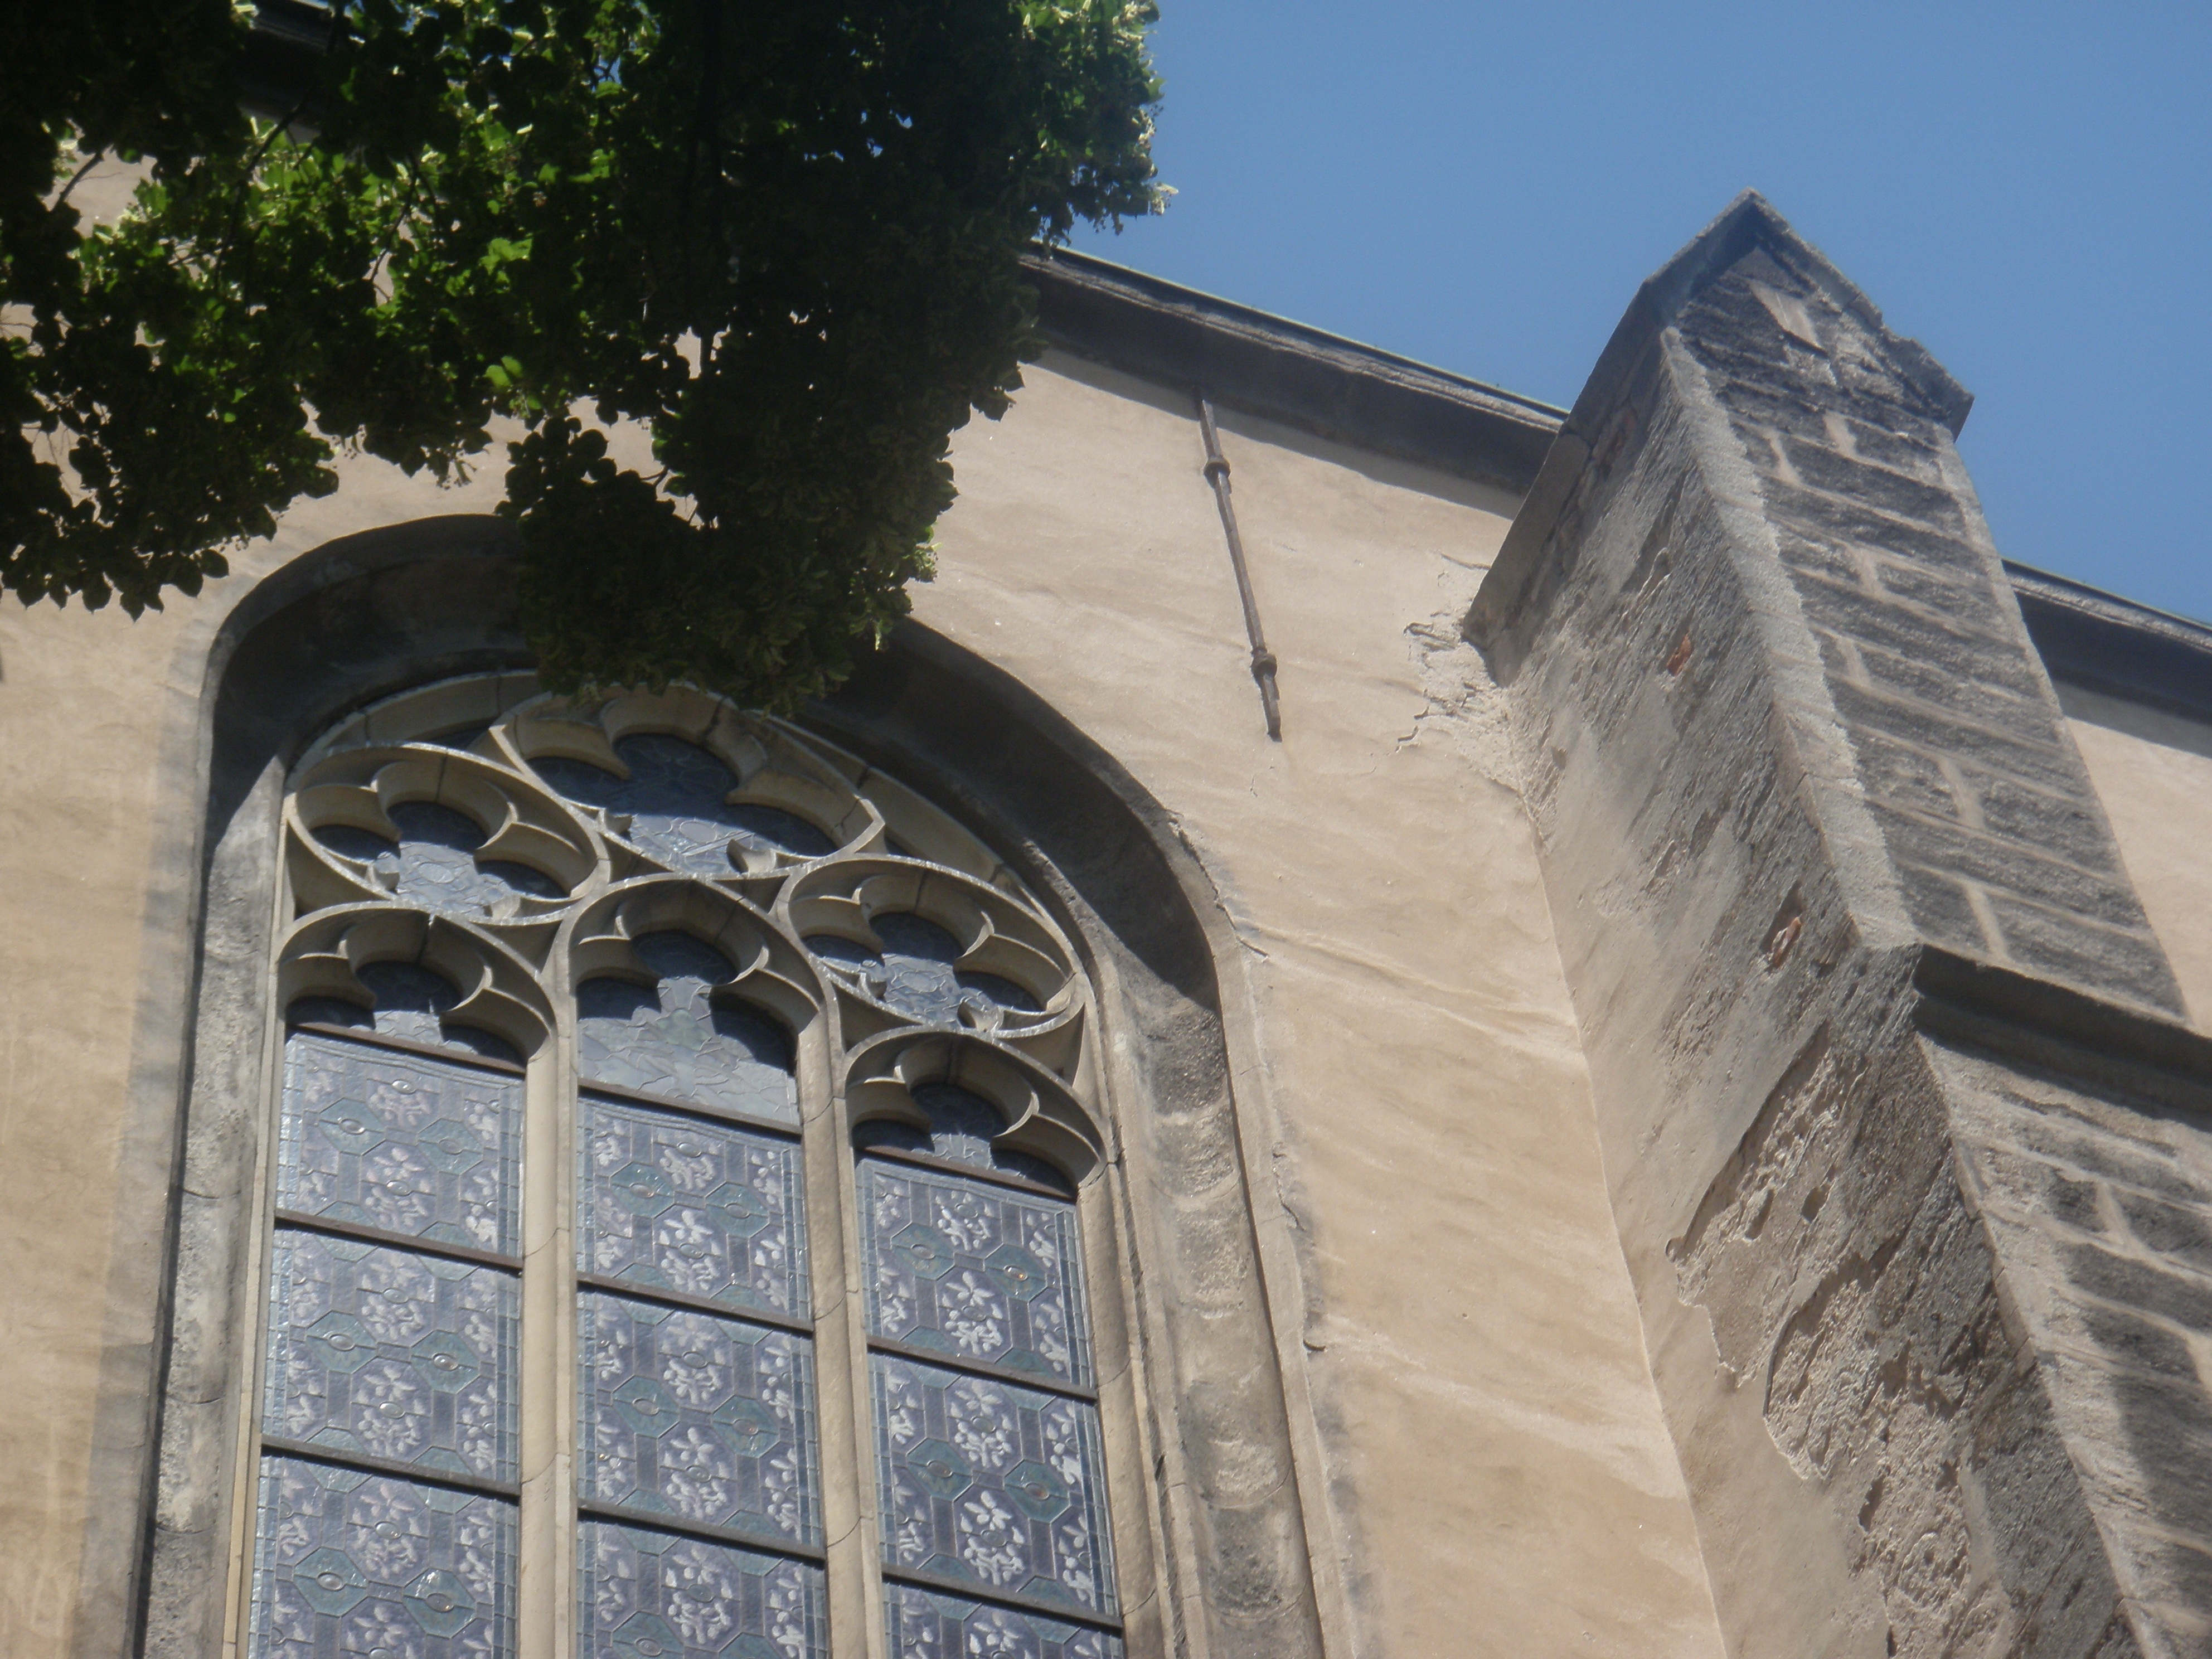
architecture, roof, facade